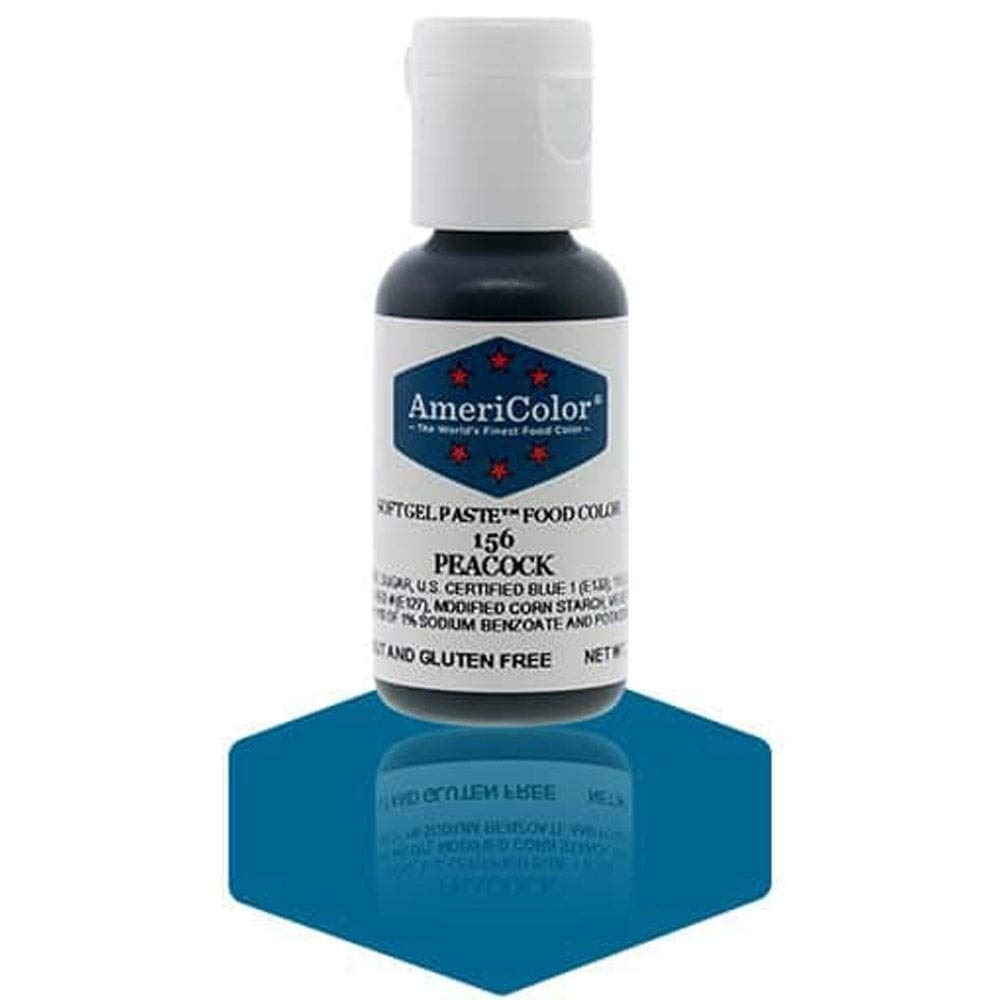
Item Name: AmeriColor, Peacock, 0.75 Ounce Bottle, Soft Gel Paste Food Color
Bullet Point 1: Single .75 ounce bottle of Peacock Soft Gel Paste food color. Each bottle is formulated with the highest quality ingredients to achieve the most vibrant results with the least amount of product.
Bullet Point 2: AmeriColor Soft Gel Paste is the first choice of top decorators worldwide. With more than 50 colors to choose from, AmeriColor has the perfect color for your project, with deep, vivid colors that have no aftertaste!
Bullet Point 3: AmeriColor Soft Gel Paste will color royal icing, buttercream, rolled fondant, macarons, cookie dough, bread dough, cake batter, whipped toppings & icings, gum paste, marzipan, and pastillage.
Bullet Point 4: Soft Gel Paste is peanut, tree nut, soy, and gluten free. It is also Kosher certified.
Bullet Point 5: AmeriColor squeeze bottles with flip-top caps allow you to precisely measure your color drop by drop, giving you the same results every time.
Product Description: We have developed a unique form of color and packaging for our products. To provide greater efficiency, quality, value and convenience for the decorator we created Soft Gel Paste, a pourable, highly concentrated gel, breaking with the industry standard of a hard paste in a jar. We purposefully chose a bottle that looked different from anything else on the market—a squeezable bottle with a flip-top cap. This allows color to be dispensed in individual drops for clean and easy to repeat control from one application to the next. These highly concentrated soft gel food colors are formulated with the necessary die concentration levels needed to achieve the most vibrant and brilliant shades. Soft Gel Paste colors have a viscosity that offers the convenience of a pour-able gel, making it easier to measure amounts or duplicate shades. Only a small amount is needed to tint icing, fondant, marzipan, gum paste, or dough without affecting the consistency, and it will not break down buttercream or non-dairy icings like liquid colors. Product made in the United States.
Value: 0.75
Unit: Ounce

Price: 6